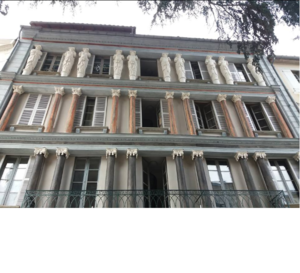
façade en plâtre 1835 Ariège CARIATIDES Foix
Le stuc, dont la technique remonte à l'Antiquité, est un enduit teinté dans la masse, à base de chaux. Il est utilisé en recouvrement des plafonds et des murs, aussi bien à l'intérieur qu'à l'extérieur. C'est un mélange de chaux aérienne éteinte et de « charges », celles-ci pouvant être du sable, de la poudre de marbre ou encore de la poudre de brique. On peut y incorporer des liants comme les colles animales ou végétales, et éventuellement, pour les décors en relief comme les mascarons, des « armures » de cheveux, de poils ou de treillis.